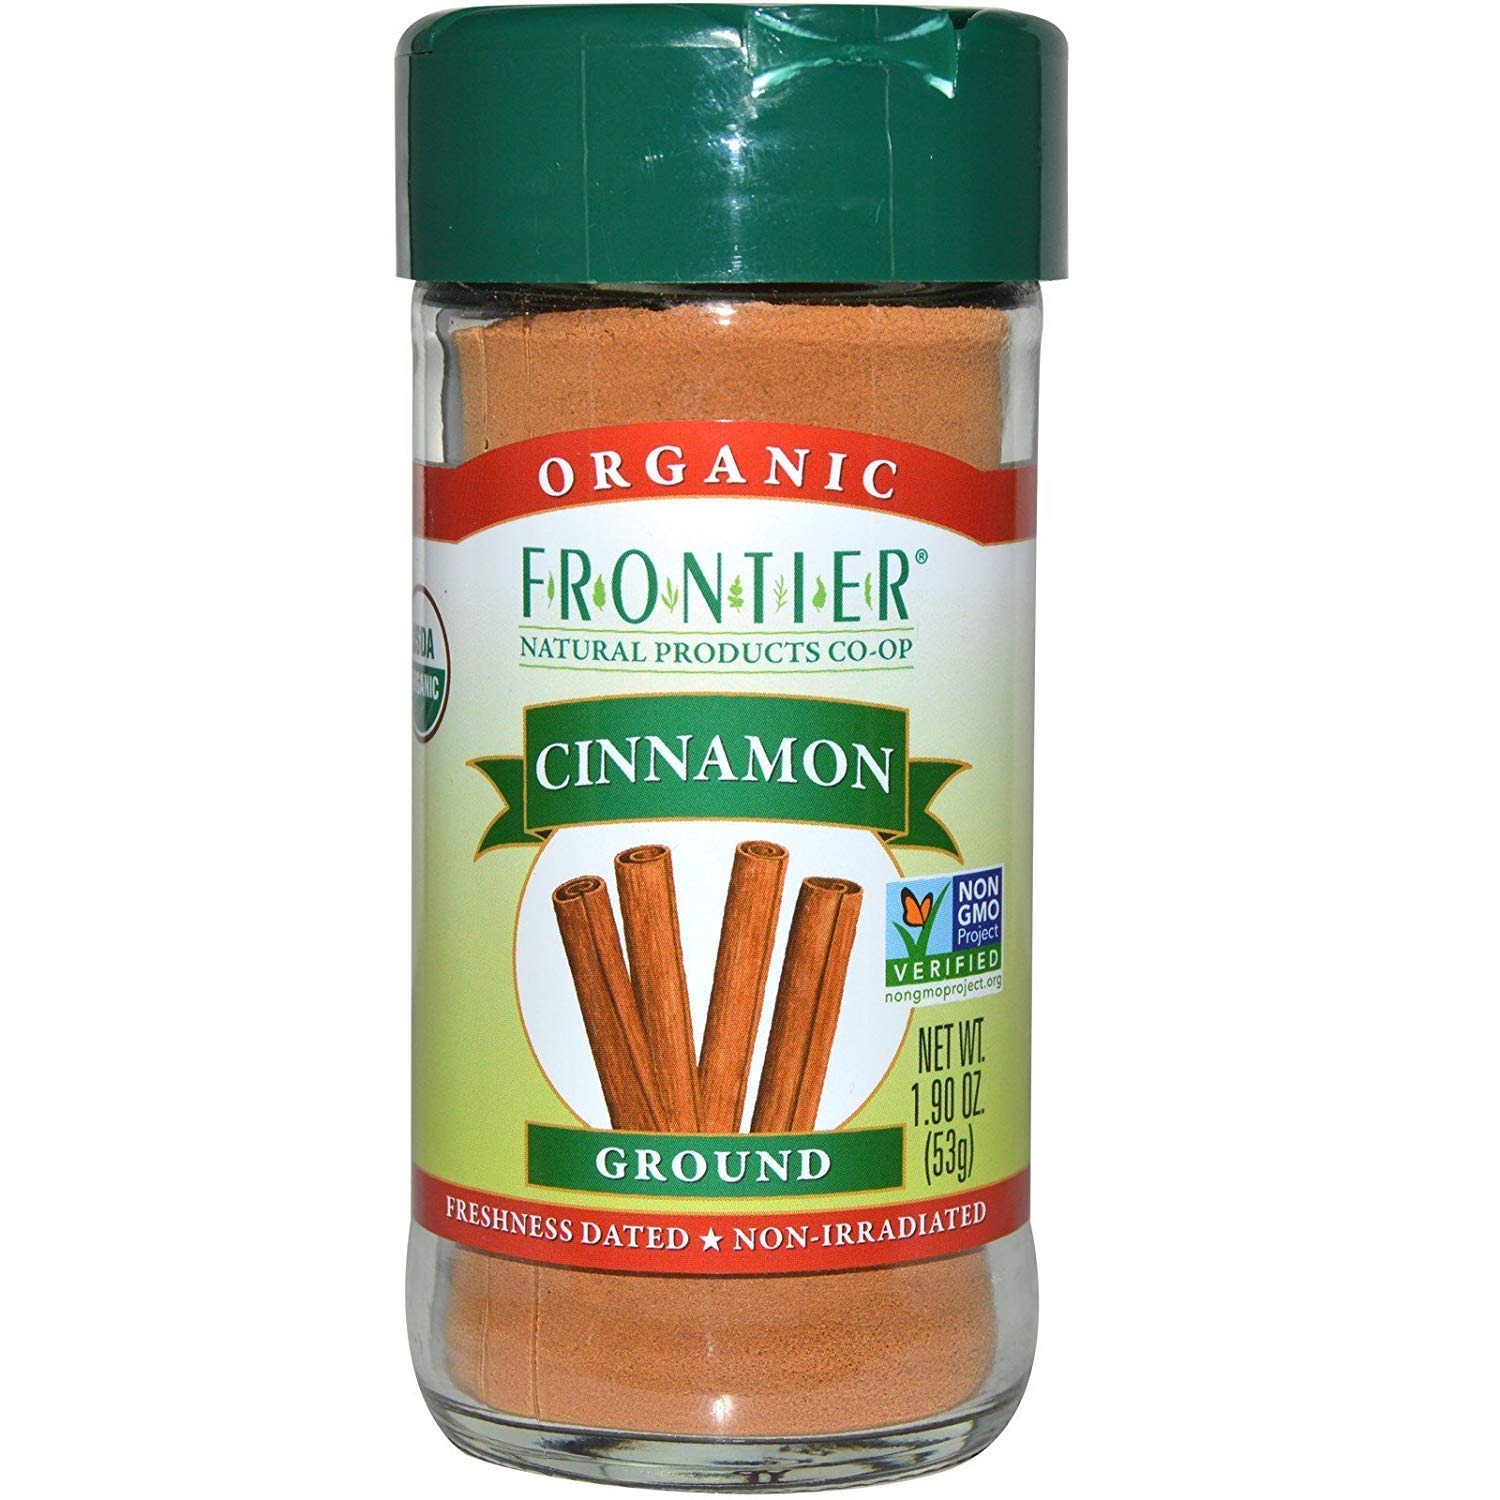
Item Name: Frontier Cinnamon Ground Certified Organic - 1.9 oz
Value: 1.9
Unit: Ounce

Price: 6.69